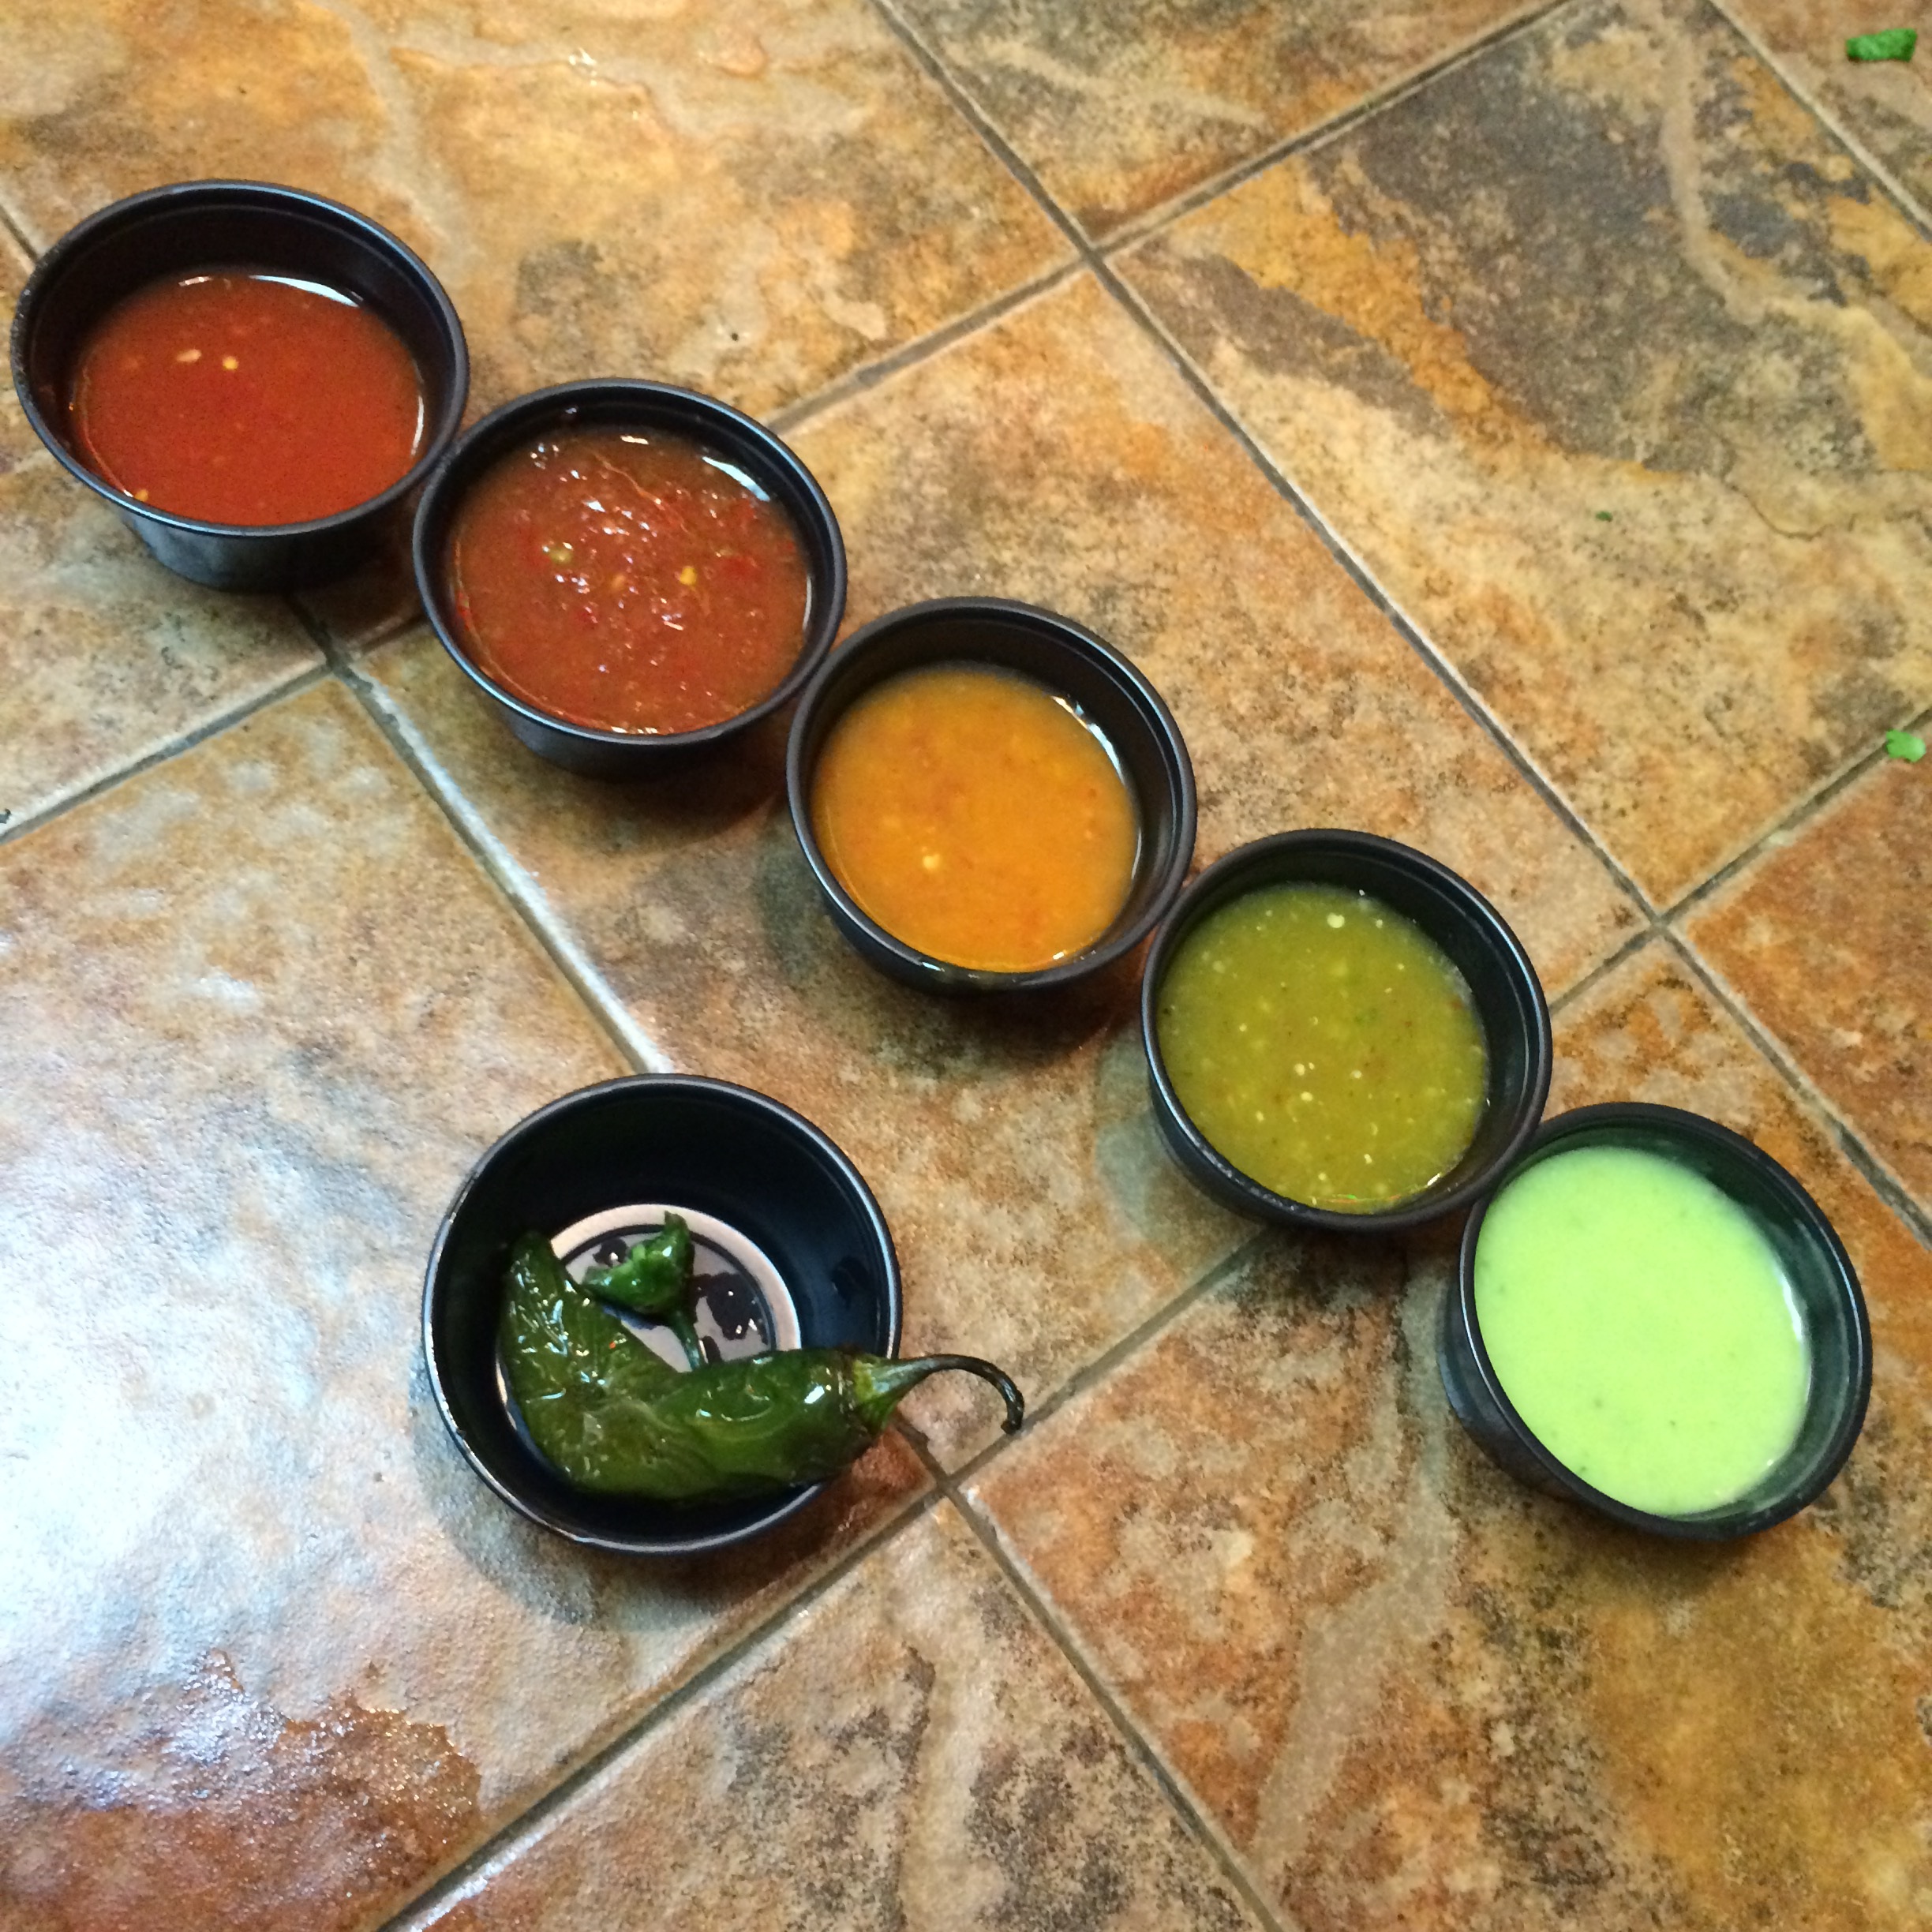
glass, dip, dish, food, green, pepper, spice, red, produce, color, plate, fresh, yellow, cuisine, sauce, delicious, material, circle, salty, cilantro, hot, spicy, tasty, vegetarian, tortilla, nacho, taco, salsa, mexican, chip, appetizer, jalapeno, guacamole, man made object